39th Indiana Infantry Regiment

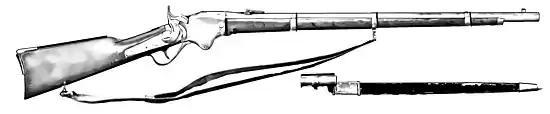
1862 Spencer Rifle with sling and bayonet

The 39th Indiana Infantry was organized at Indianapolis, Indiana and mustered in for a three-year enlistment on August 29, 1861.